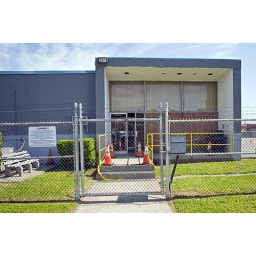
An industrial building with a warning sign near the Newtown Creek waste water treatment plant and nature walk.